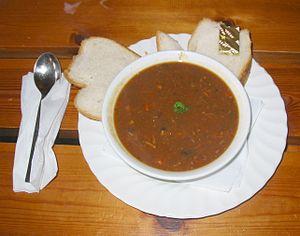
Les pais au fou est une soupe épaisse traditionnelle de Jersey faite de pois et de fèves. La recette des « pais au fou » est proche de celle du cassoulet français.
Jersey est la plus grande des îles Anglo-Normandes, dont la capitale est Saint-Hélier. Sa superficie est de 118,2 km² et elle est peuplée de 106 500 habitants en 2011. Elle appartient au bailliage de Jersey.